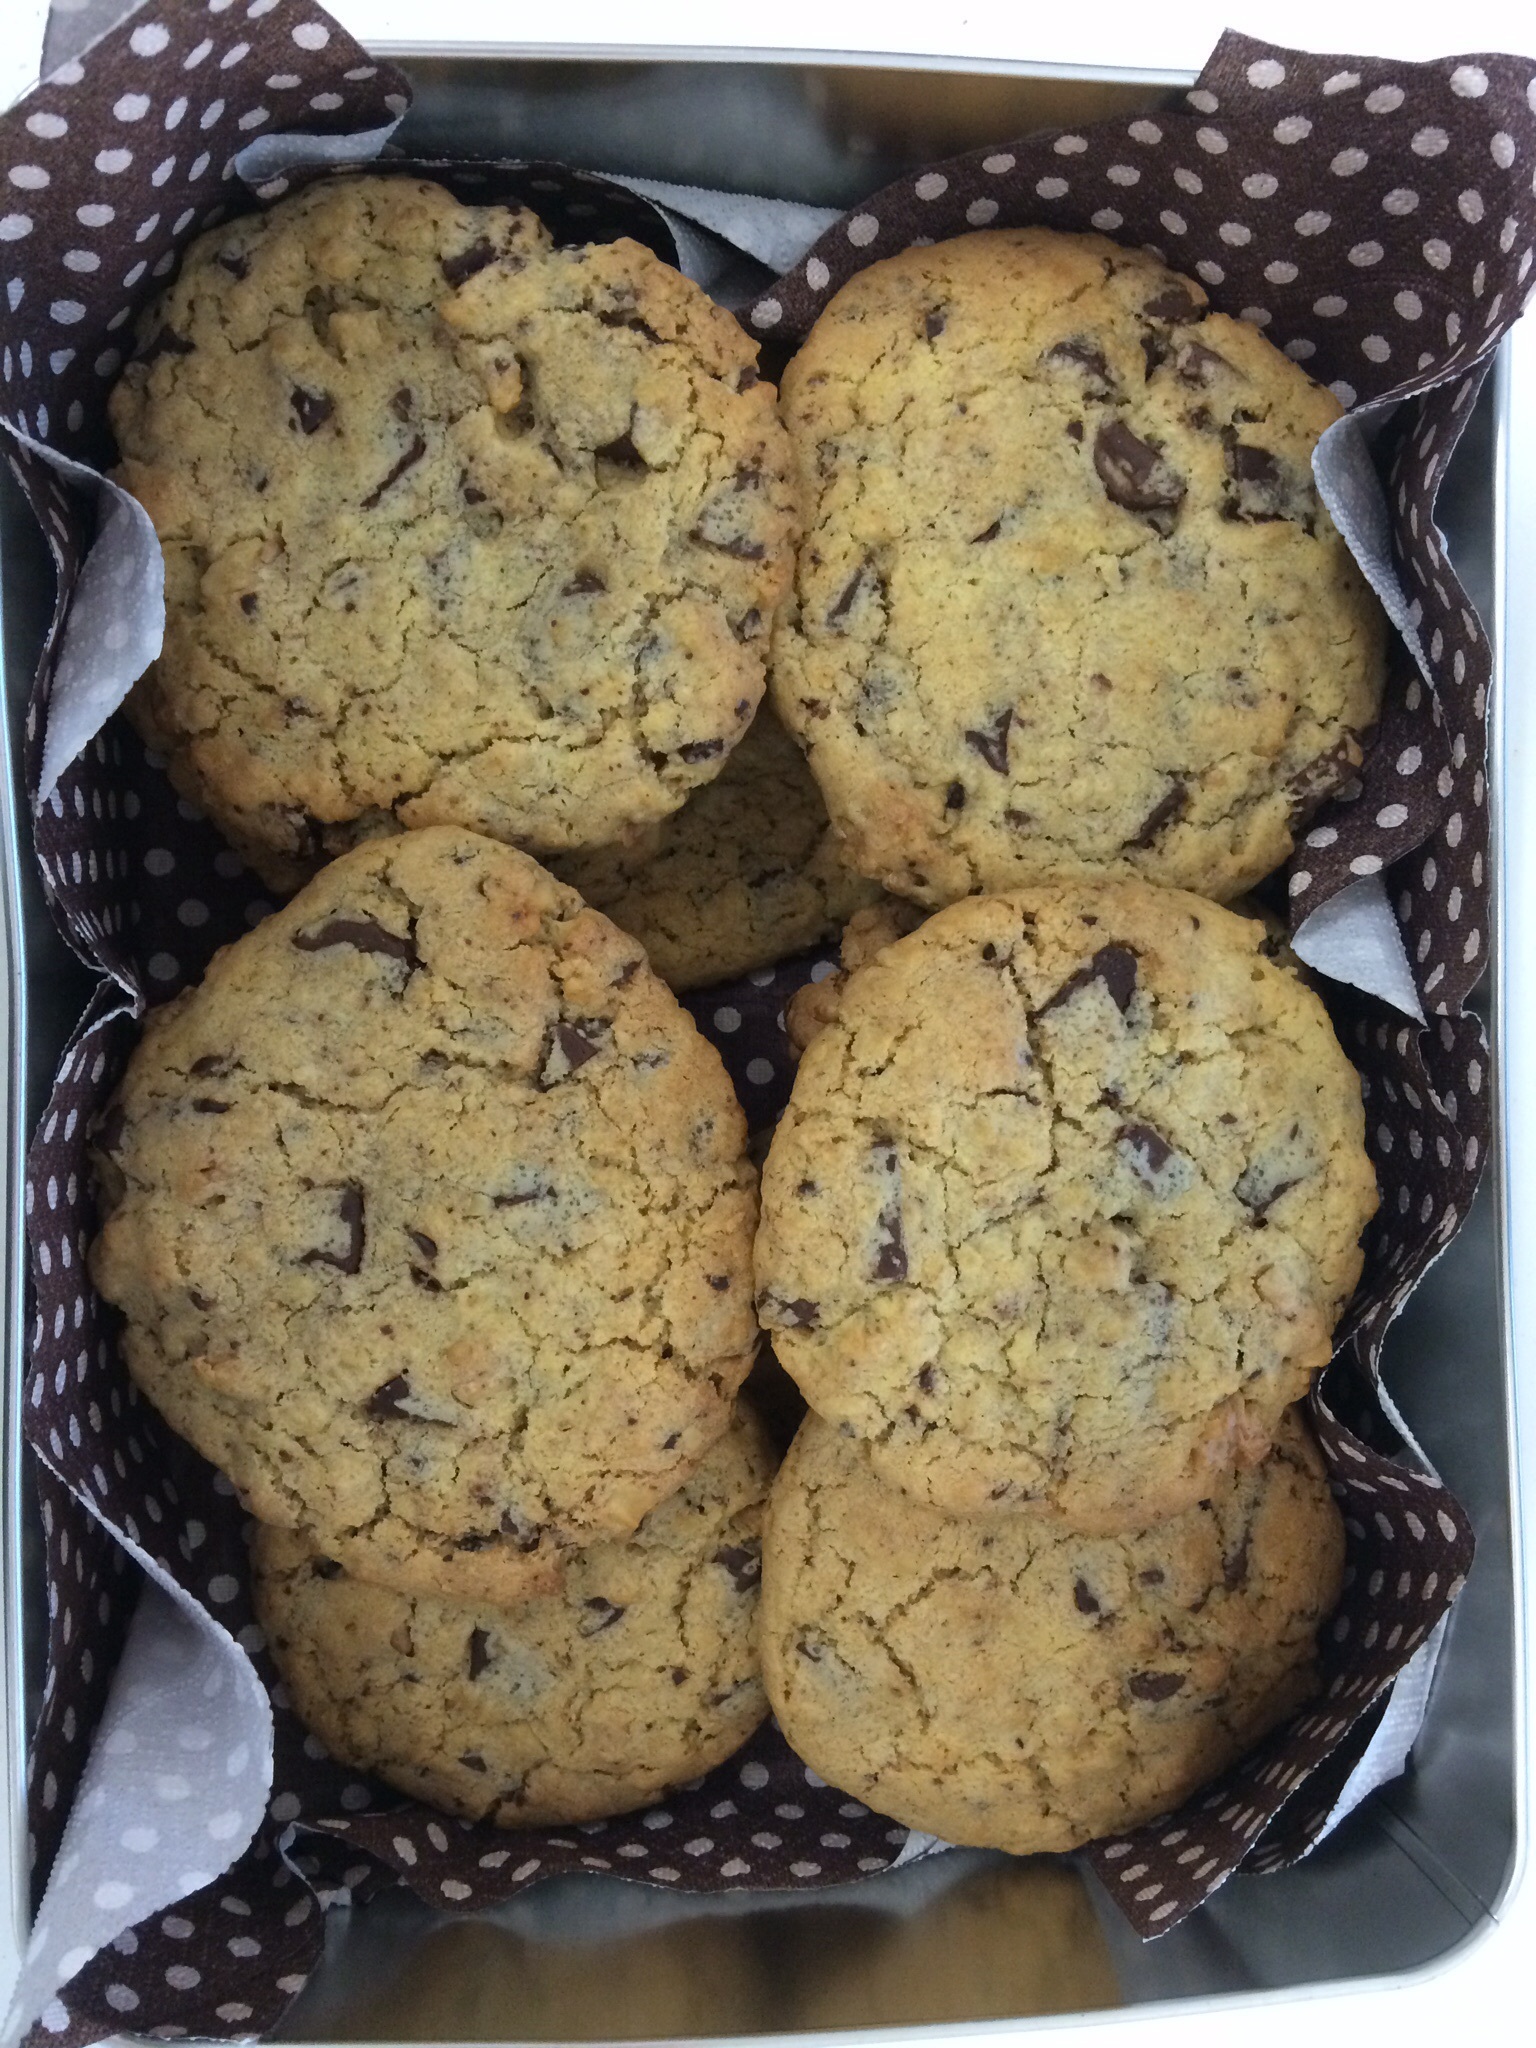
sweet, dish, meal, food, produce, breakfast, chocolate, biscuit, cookie, dessert, eat, delicious, chocolate chip cookie, chocolate chip, bake, pastries, cookies, baked goods, nibble, chocolate chip cookies, snack food, cookies and crackers